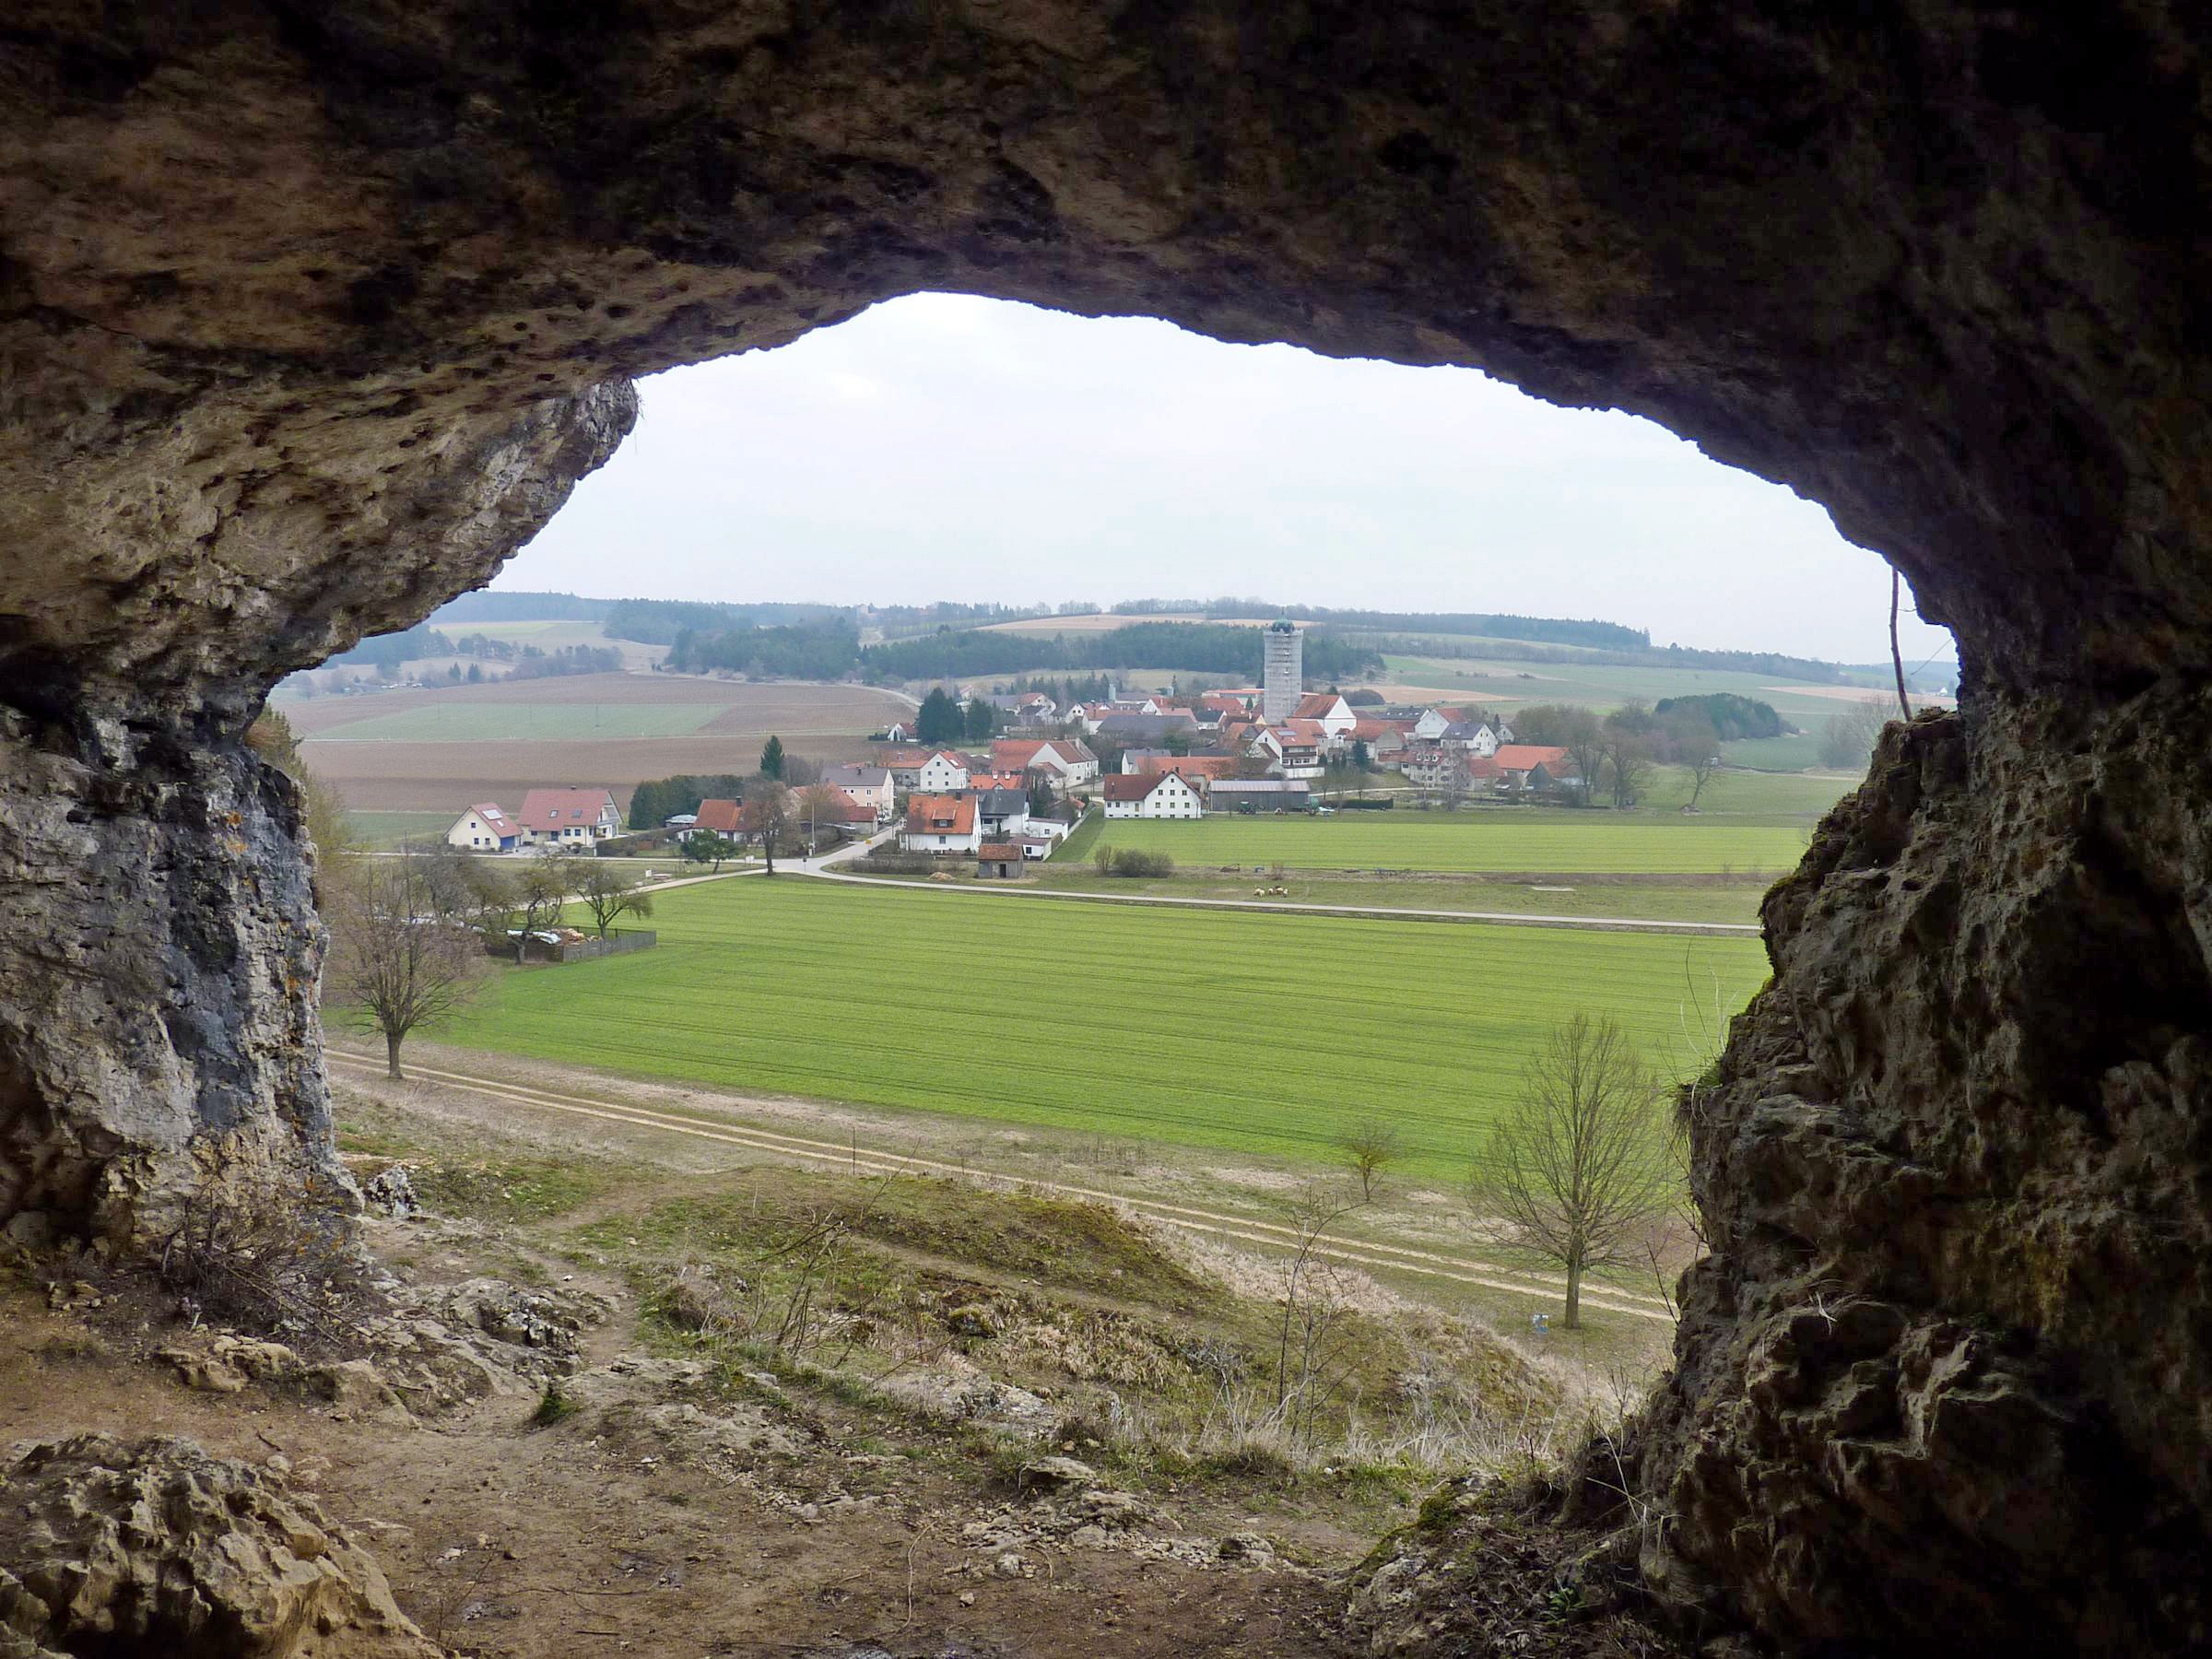
landscape, coast, nature, rock, field, countryside, hill, hole, valley, stone, formation, village, cliff, arch, rural, cave, scenic, terrain, outside, geology, ruins, plateau, germany, bavaria, rural area, landform, geographical feature